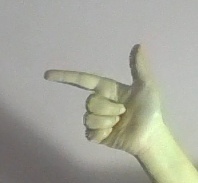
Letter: yaa